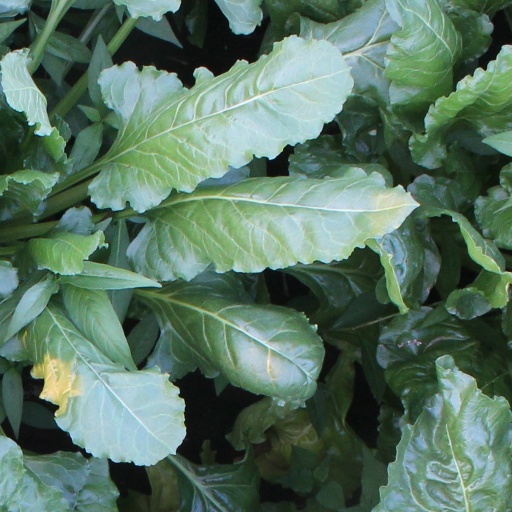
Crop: sugar beet